Saudi Emergency Force

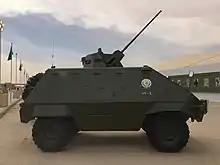
Saudi Special Emergency Force UR-416 near Riyadh

The Special Emergency Force or the SEF (Saudi Emergency Force) is a special operations counter-terrorism unit of the Presidency of State Security.